Horde Zla

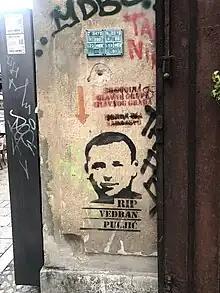
Graffiti in Sarajevo denoting "RIP Vedran Puljić"

The first contours of organized support for the club were drawn out in the late 1950s when the eastern stand of the Koševo stadium drew in the most ardent of supporters. As Sarajevo folklore stipulates, no footballer was ever fully accepted by the eastern stand which was for decades known as a polygon for the city's particular sense of humour and as the main proving ground for every player wearing the maroon and white jersey. The legendary east stand was generally a meeting point for residents of the Sarajevan mahalas that would picnic with their friends, relatives and neighbours while watching matches, only fully supporting players that stemmed from the city's downtown neighbourhoods – a particular form of local patriotism that has, in a way, survived until today. By the mid 1980s, the eastern stand's rowdiness during matches of the time provoked large media coverage. During a league tie against Red Star Belgrade on 17 April 1986 it was reported that a maroon painted snake, reported by some as being a specimen of the venomous horned viper, was thrown off the eastern stand onto the visitors bench. This was never verified by the police or club, while other rumours in circulation stated that the incident against Red Star was caused by someone from the crowd hitting the referee with a large stone. Again, this rumour was never verified either and has in subsequent years become an urban legend, as is the case with the snake rumour. Nevertheless, alarmed by constant incidents and media coverage, the club management headed by then Director Svetozar Vujović opened the north stand of the Koševo stadium to the most fanatical of fans.